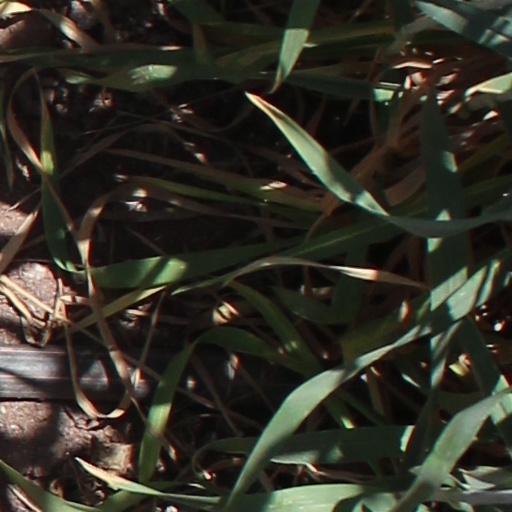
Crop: wheat